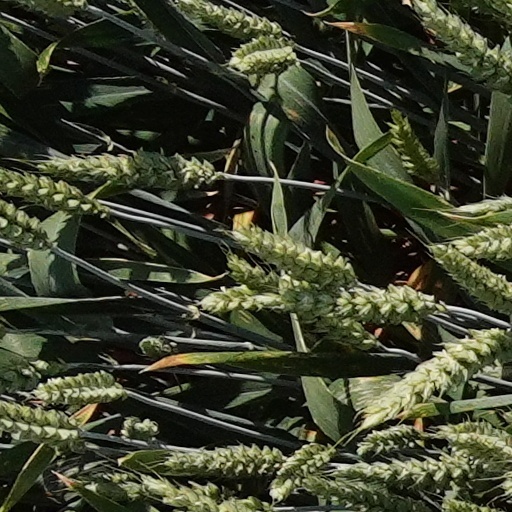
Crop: wheat